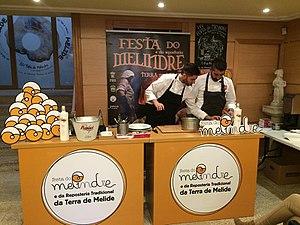
Le melindre est une friandise caractéristique de la cuisine galicienne, avec une forme similaire à celle d'un beignet mais plus petite. Il se caractérise par sa plus petite taille et le bain de sirop de sucre qu'ils portent à l'extérieur et avec lequel ils acquièrent une couche blanche consistante qui les entoure.